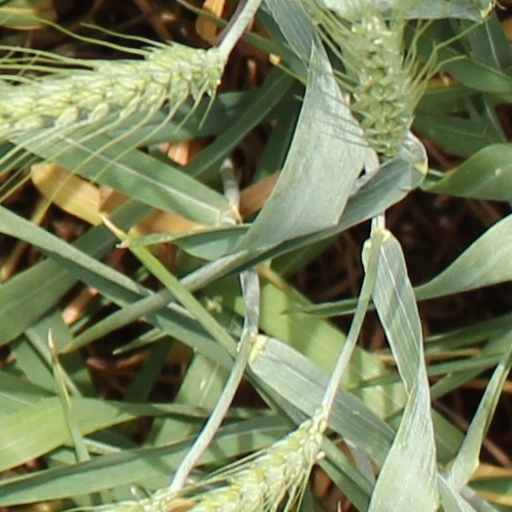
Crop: wheat